Sonowal Khel

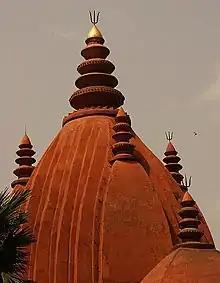
A 8-foot-high golden-dome crowned on Sivadol in Sivasagar, Assam

"Sonowa"l is a designation of the gold-washers of Assam. They were previously addressed as Xunia thakur.